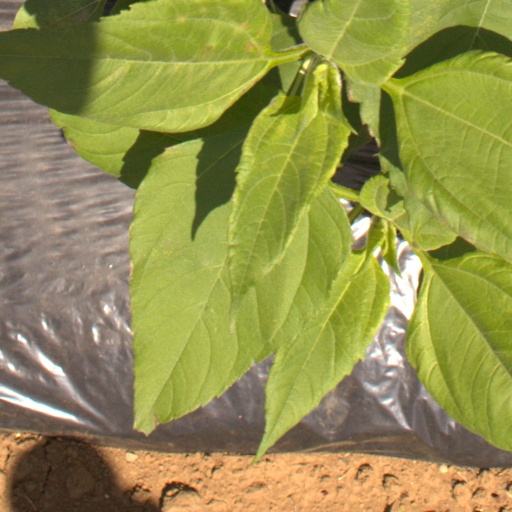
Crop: Jerusalem artichoke